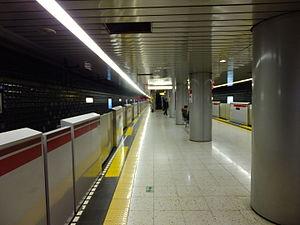
Akabanebashi est une station du métro de Tokyo sur la ligne Ōedo dans l'arrondissement de Minato à Tokyo. Elle est exploitée par le Bureau des Transports de la Métropole de Tokyo.